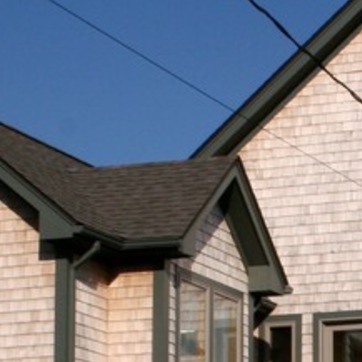
Material: other